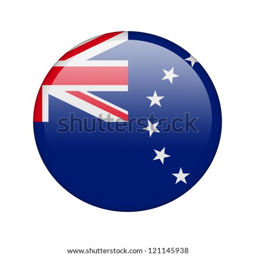
the flag in the form of a glossy icon .